Allen Greene

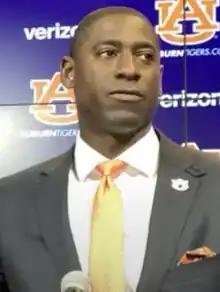
Greene in 2019

Claude Allen Greene IV, (born April 10, 1977) is the director of athletics at the University of Pittsburgh, a position to which he was named on October 18, 2024.